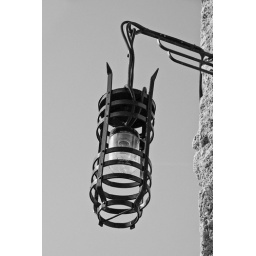
Rhodes has some very interesting street lamps. I thought I'd see how this looked in black and white.